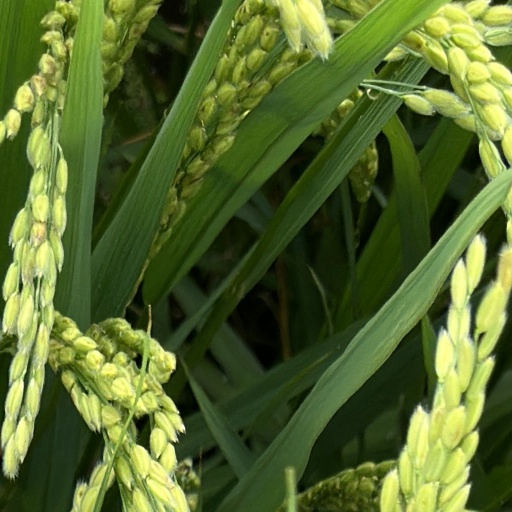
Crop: rice